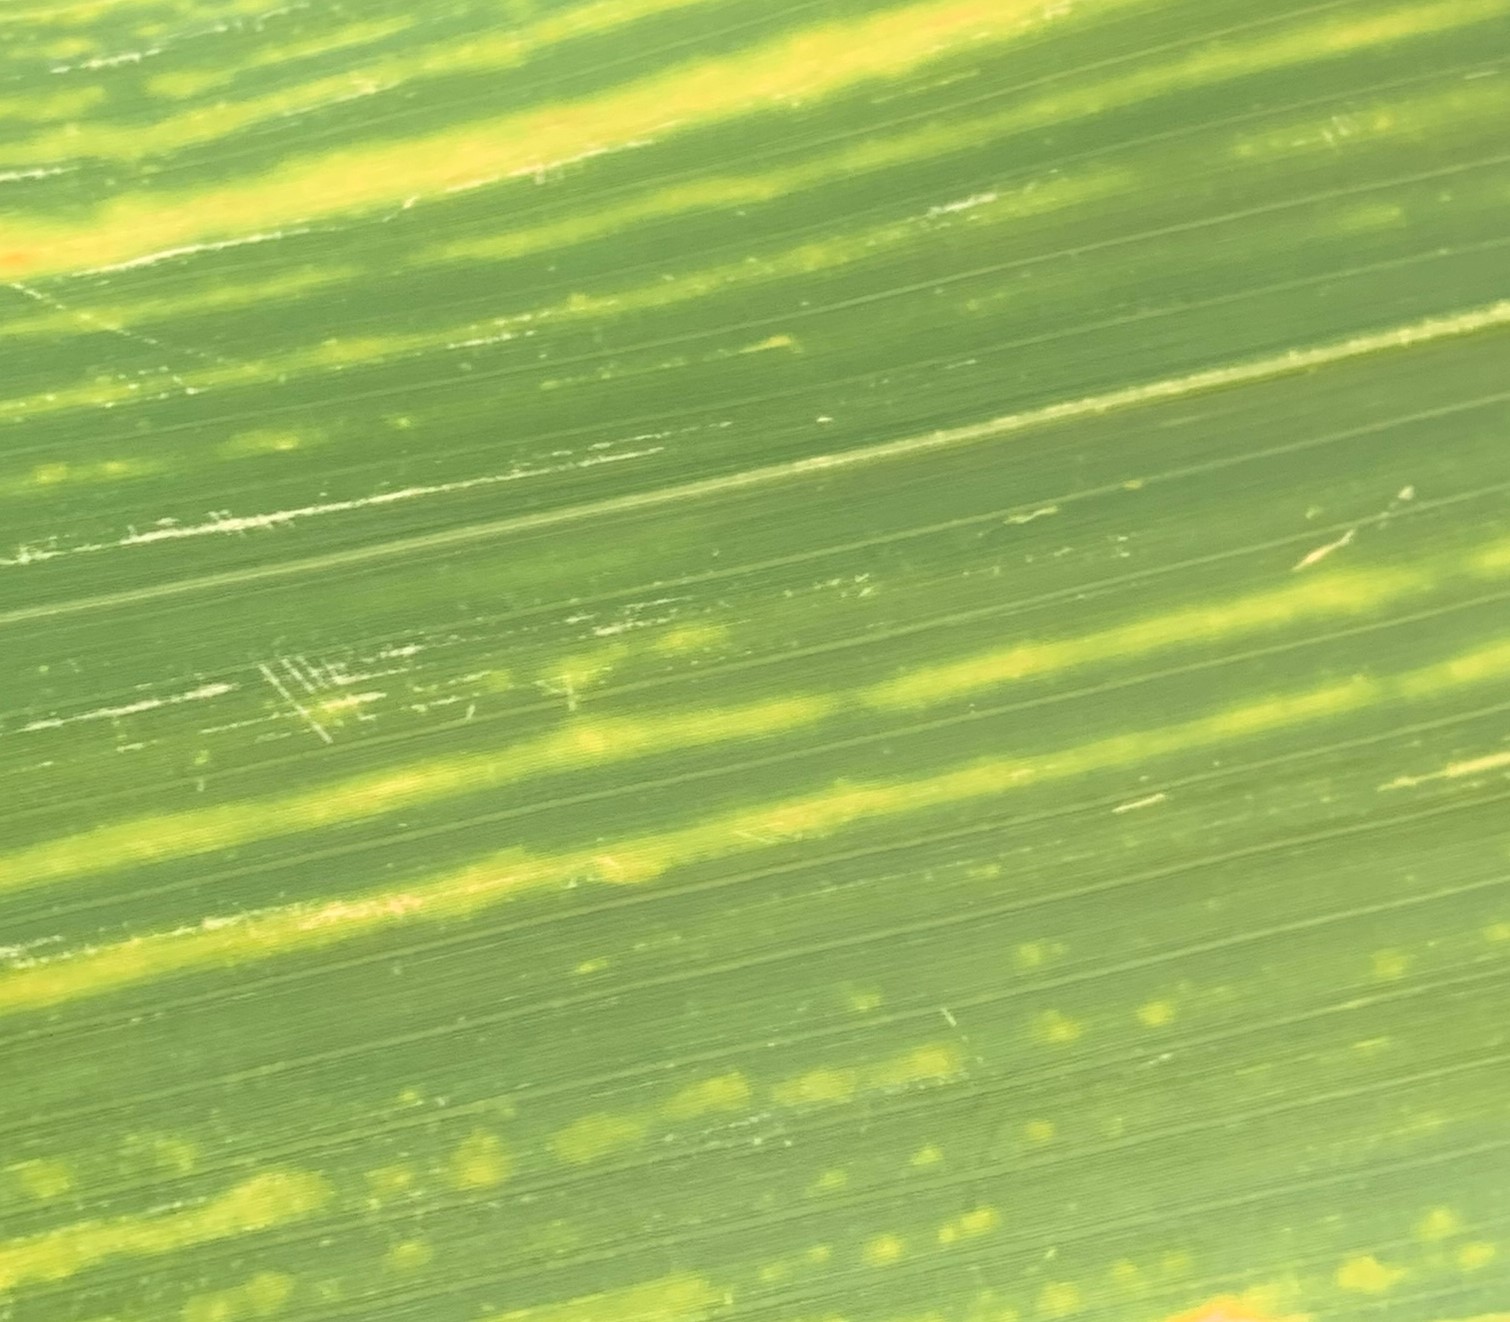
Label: MLN